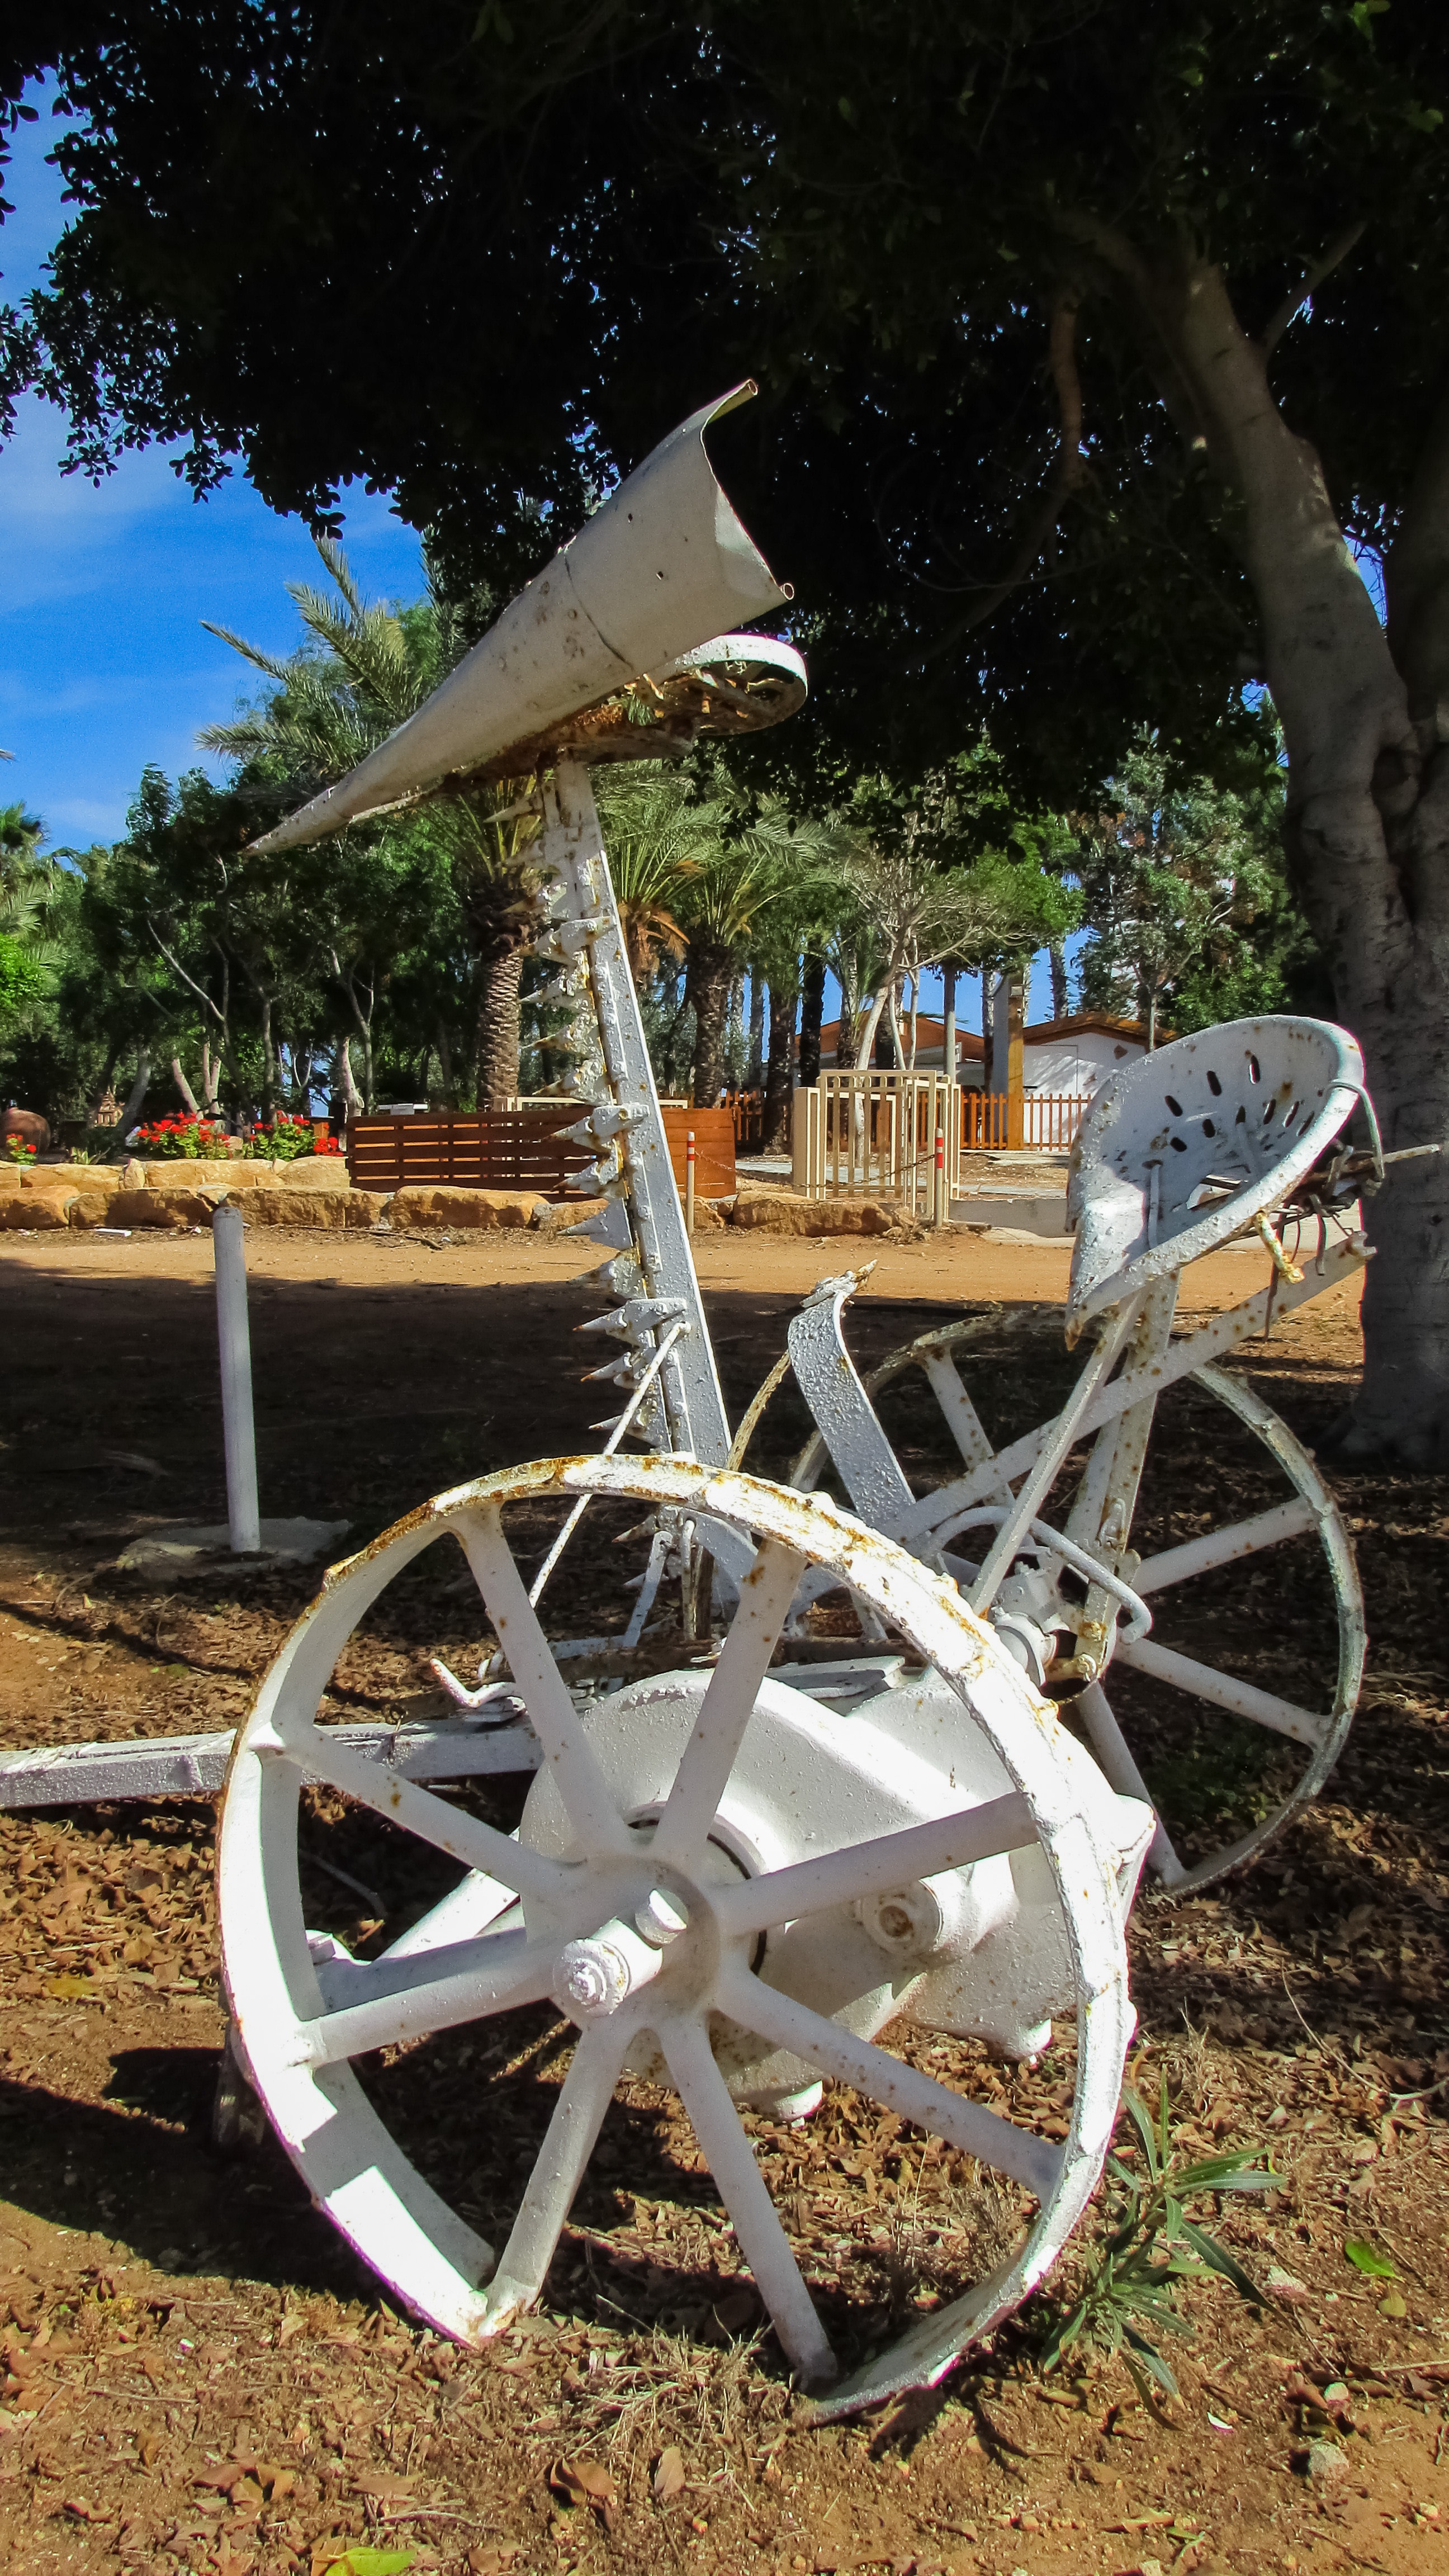
tree, wheel, restaurant, decoration, vehicle, equipment, agriculture, sculpture, playground, strength, cyprus, plow